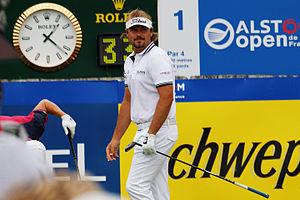
Image prise lors de l'Alstom - Open de France 2015 - départ du tee n°1 - 4ème tour
Victor Dubuisson, est un golfeur français né le 22 avril 1990 à Cannes. Premier Français à devenir numéro un mondial en amateur en 2009 pendant huit semaines, il devient professionnel en 2010. En 2013, il remporte le Turkish Airlines Open et prend la 39ᵉ place du classement mondial, le meilleur classement d'un Français de l'histoire. Il a depuis atteint la 17ᵉ place. Victor Dubuisson est le neveu du basketteur international Hervé Dubuisson. Il est sélectionné pour jouer dans la sélection européenne lors de la Ryder Cup de 2014 qu'il remportera à Gleneagles en Écosse.